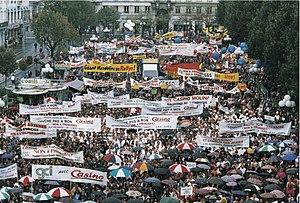
Rallye devient l’actionnaire majoritaire du groupe Casino
Le groupe Casino ou Casino Guichard-Perrachon est un groupe français du secteur de la grande distribution. Il est fondé le 2 août 1898 par Geoffroy Guichard sous la raison sociale Guichard-Perrachon & Cie.